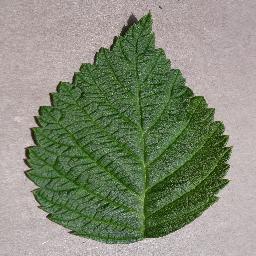
Label: Raspberry___healthy